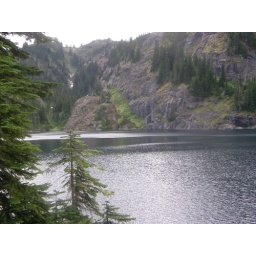
Rachel lake from near ground level at the lake itself.